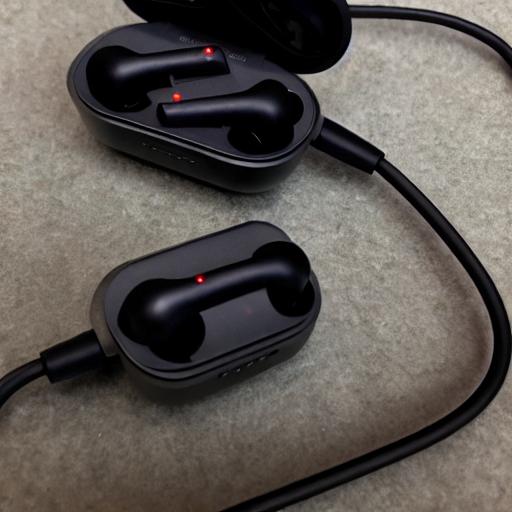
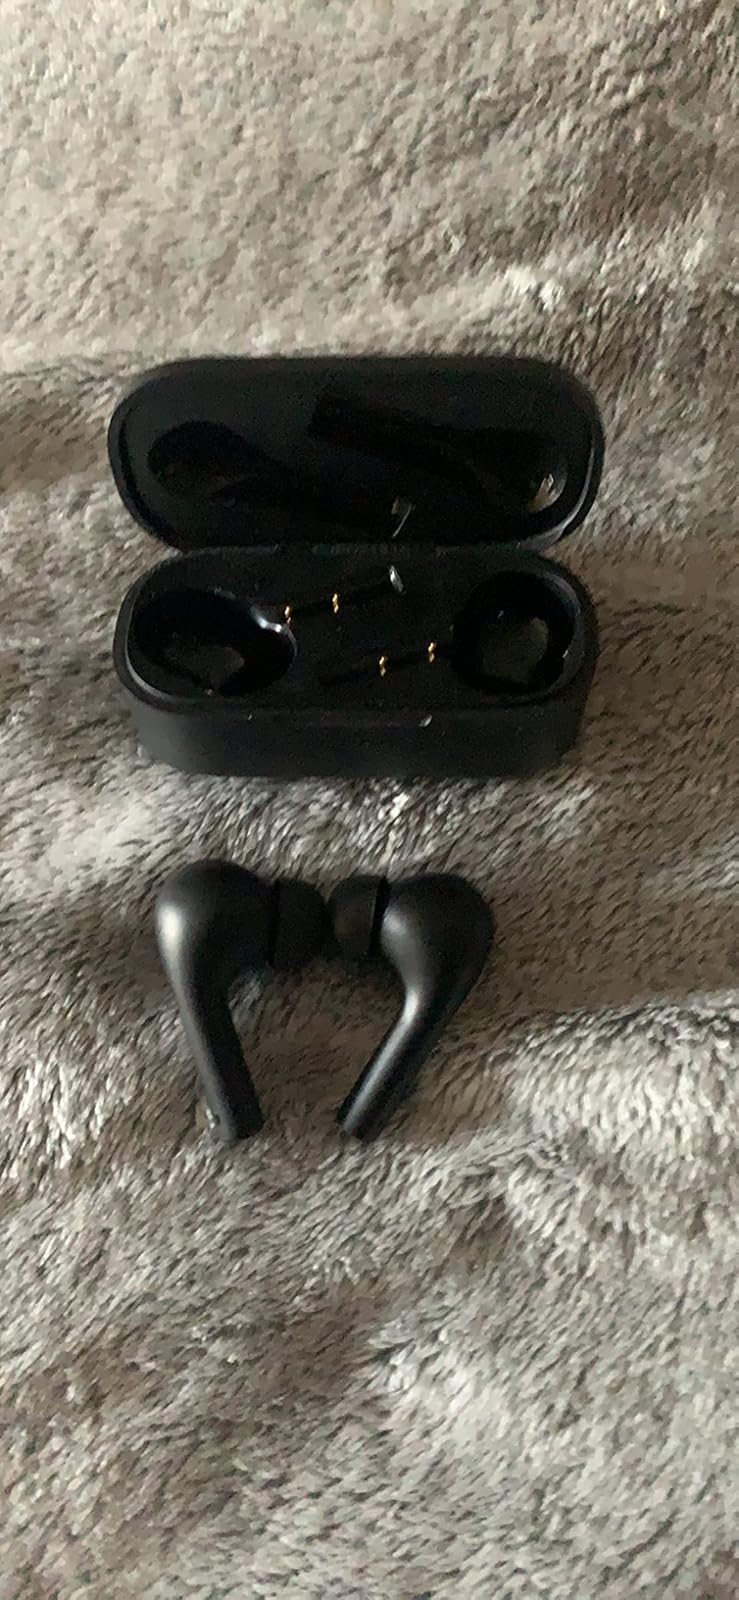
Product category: earbuds
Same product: no